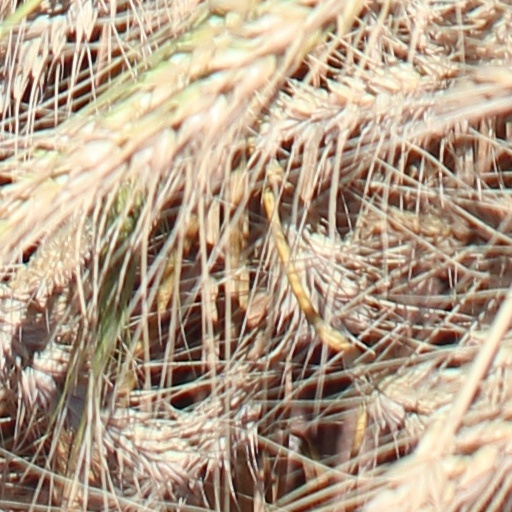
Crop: wheat